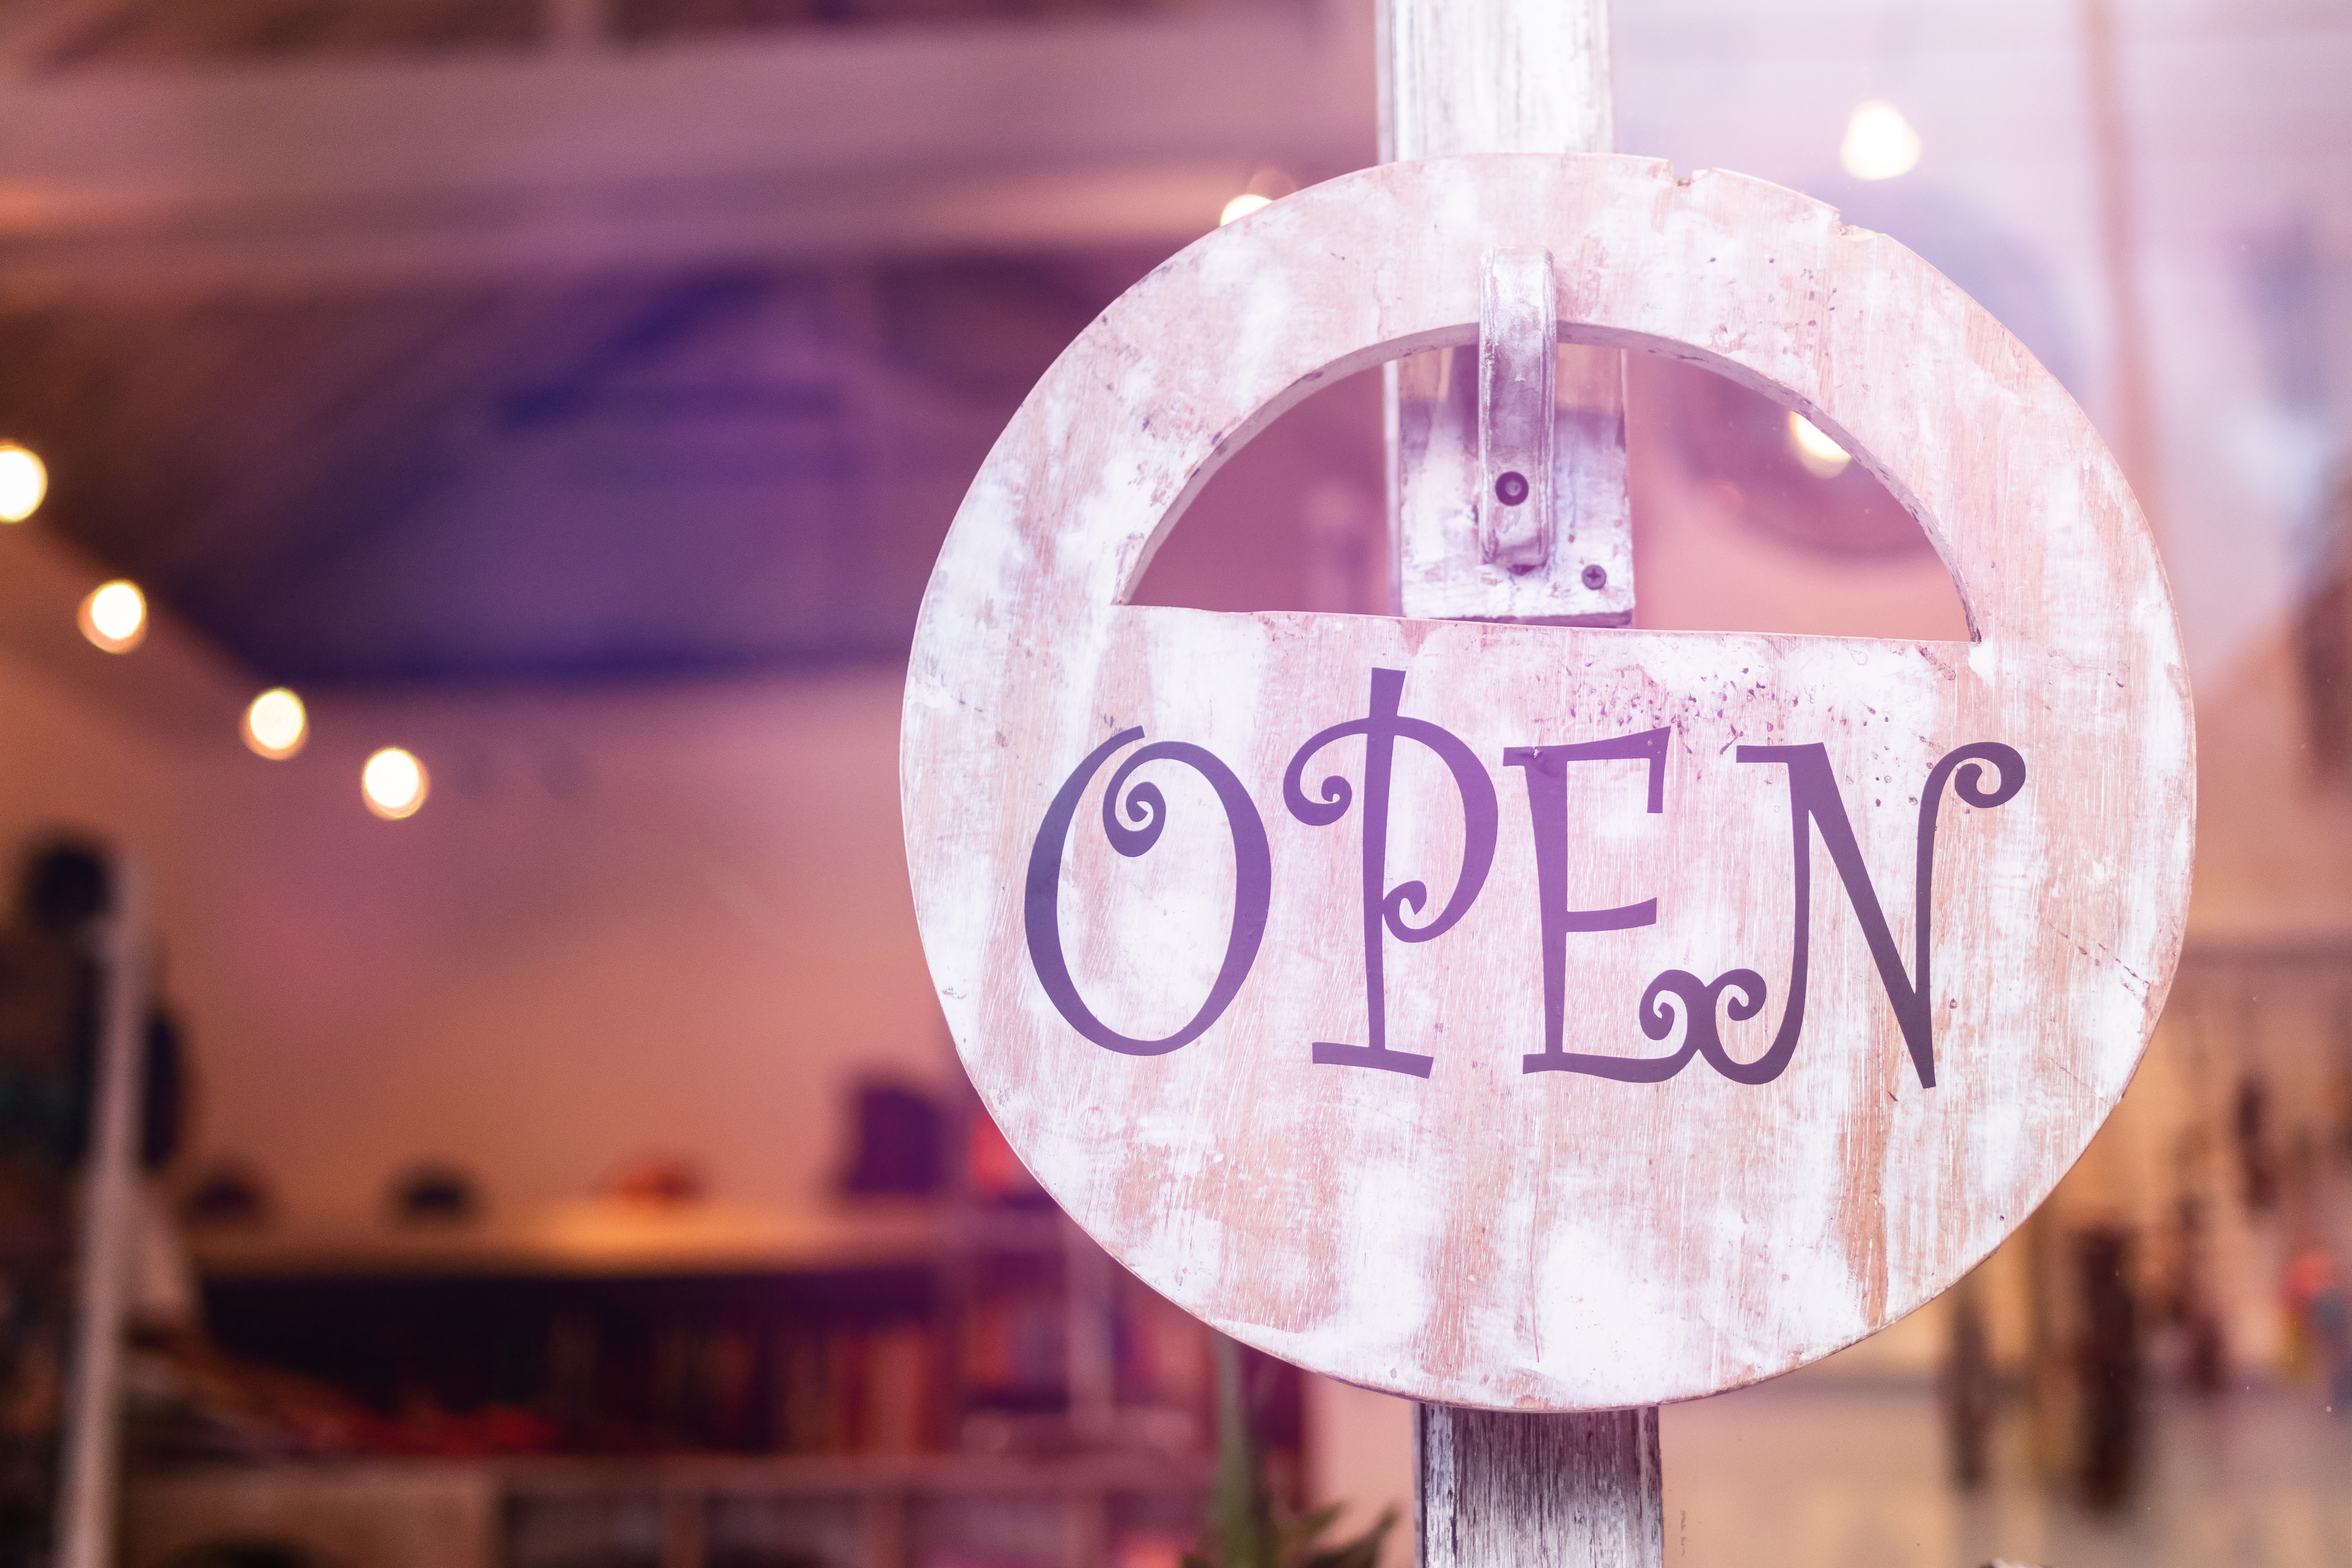
pink, purple, font